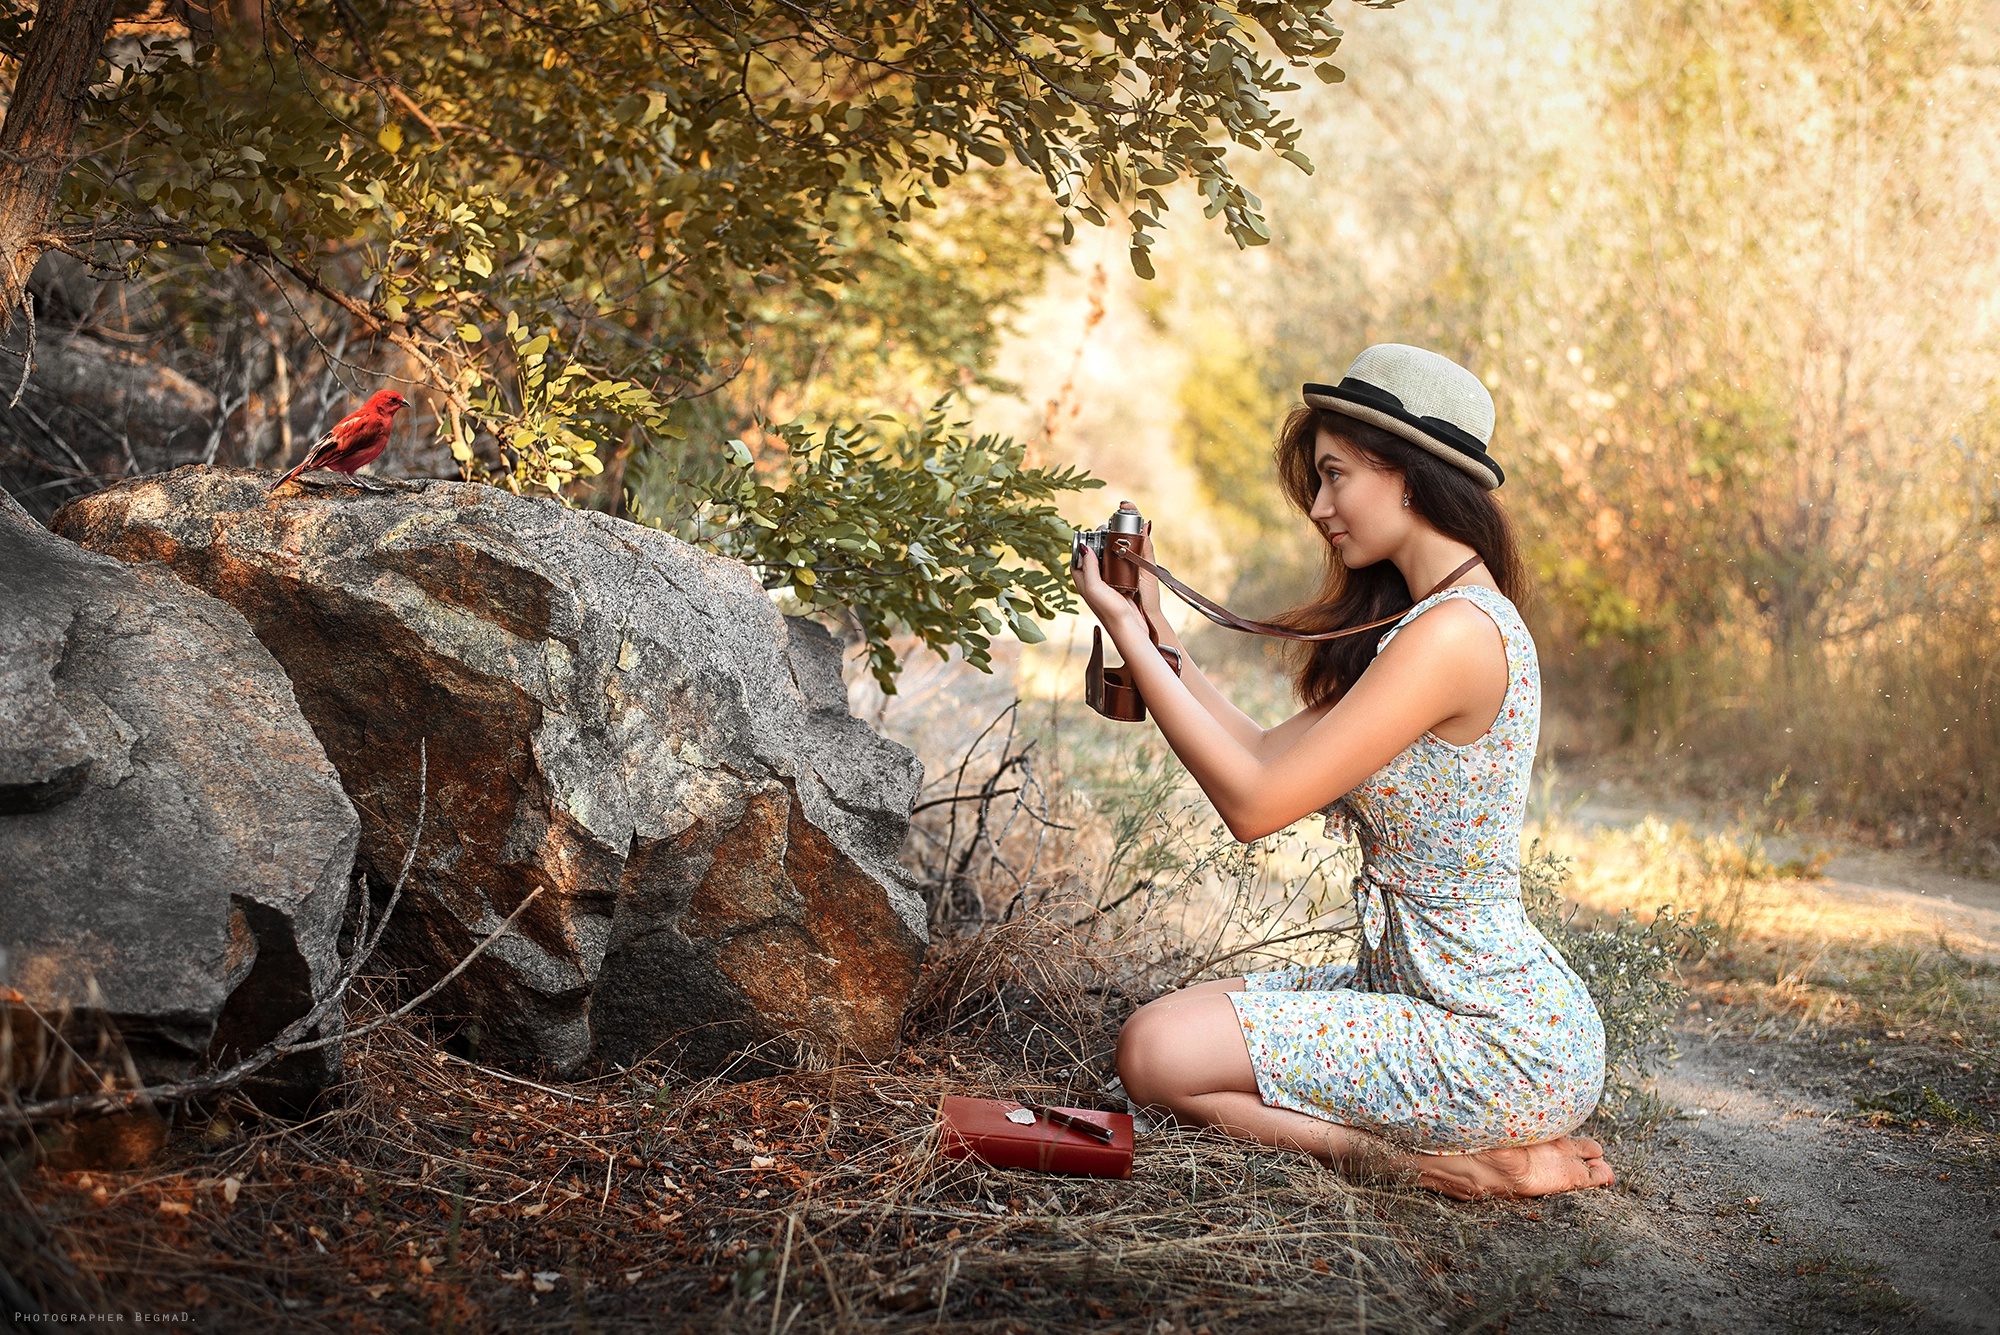
women, lady, model, person, photography, wallpaper, plant, arm, dress, People in nature, wood, flash photography, branch, sunlight, happy, fawn, grass, woody plant, tree, landscape, Tints and shades, trunk, forest, long hair, woodland, leisure, recreation, fun, soil, grassland, brown hair, sitting, rock, sun hat, deciduous, portrait photography, child, autumn, jungle, photo shoot, backlighting, evening, wildlife, adventure